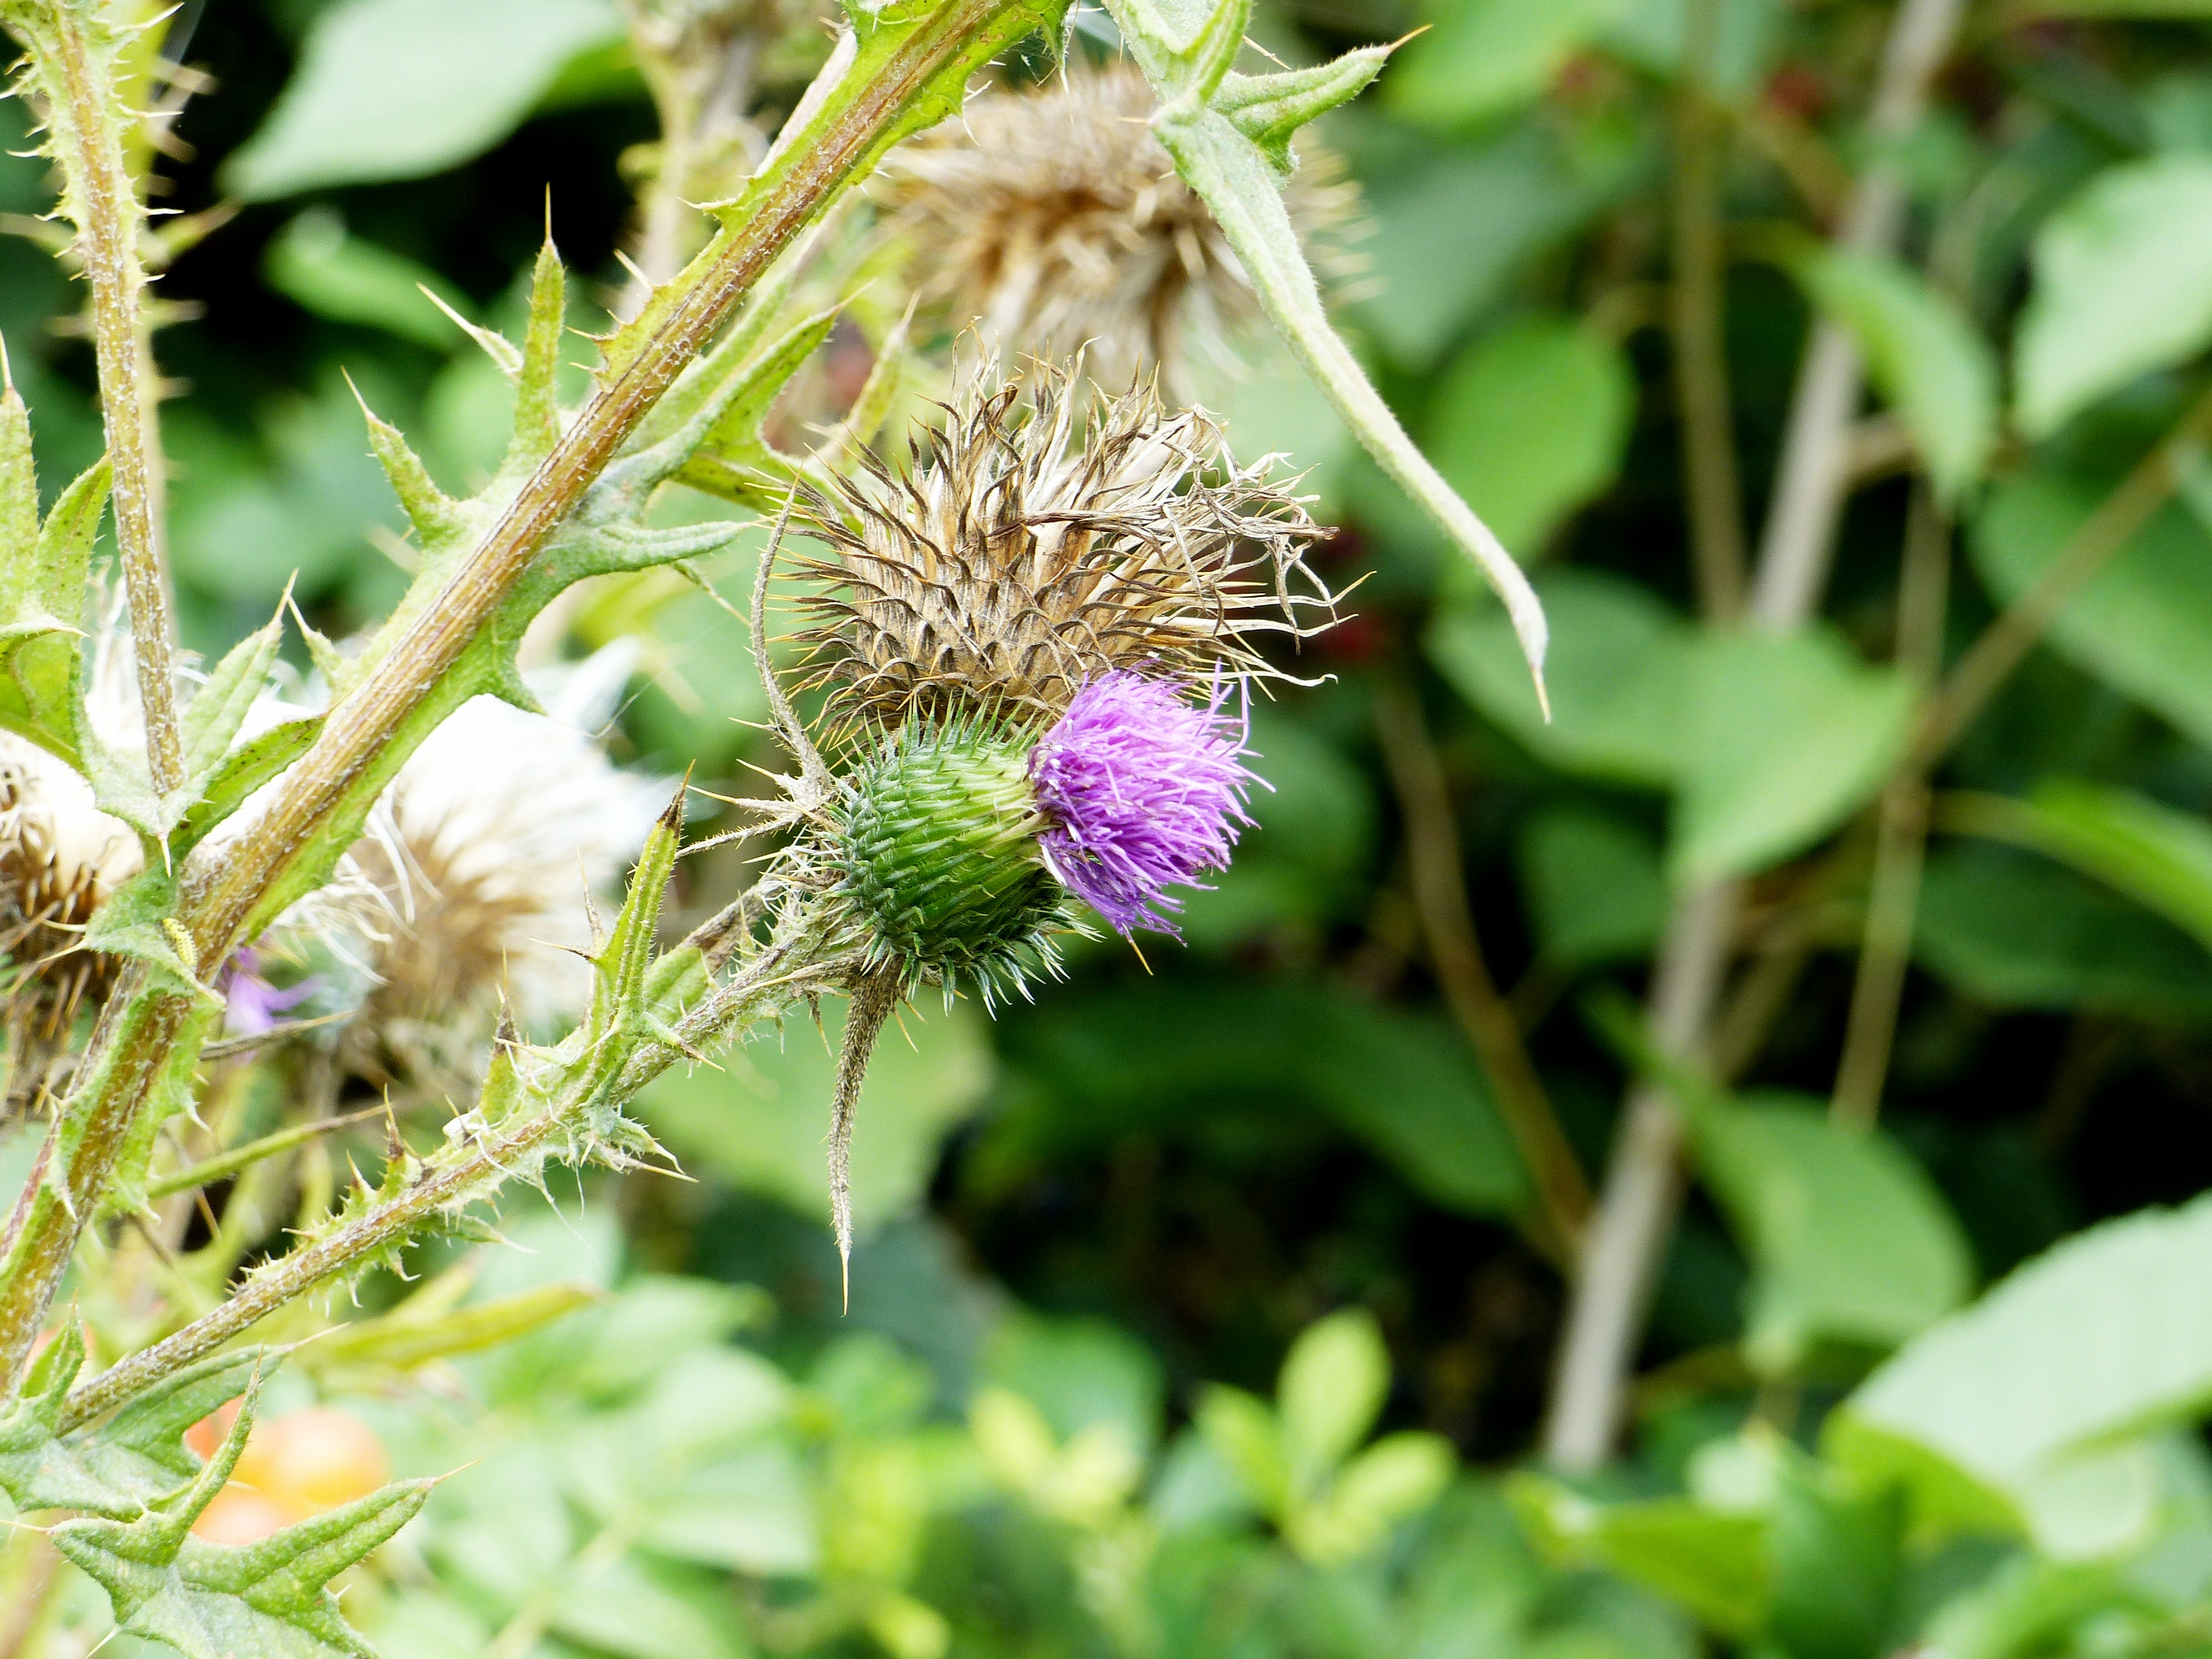
nature, grass, blossom, prickly, plant, flower, bloom, green, produce, botany, garden, flora, fauna, wildflower, thistle, macro photography, flowering plant, daisy family, land plant